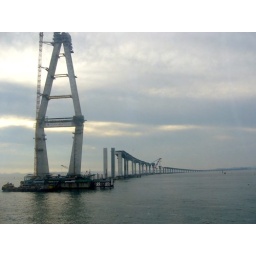
A bridge under construction off the Korean coast near Incheon.